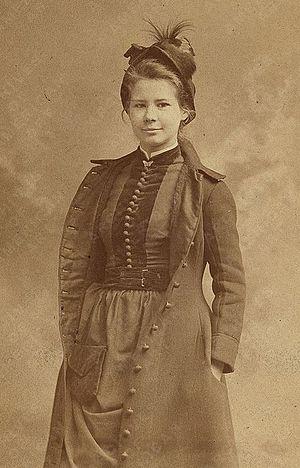
Louise Howland King Cox, née à San Francisco le 23 juin 1865 et morte le 11 décembre 1945 à Windham, est une peintre américaine spécialisée dans le portrait d'enfants. Elle remporta plusieurs distinctions au cours de sa carrière, notamment une médaille de bronze à l'exposition de Paris en 1900 et une médaille d'argent à l'exposition pan-américaine de Buffalo. Elle est la mère du peintre muraliste Allyn Cox.